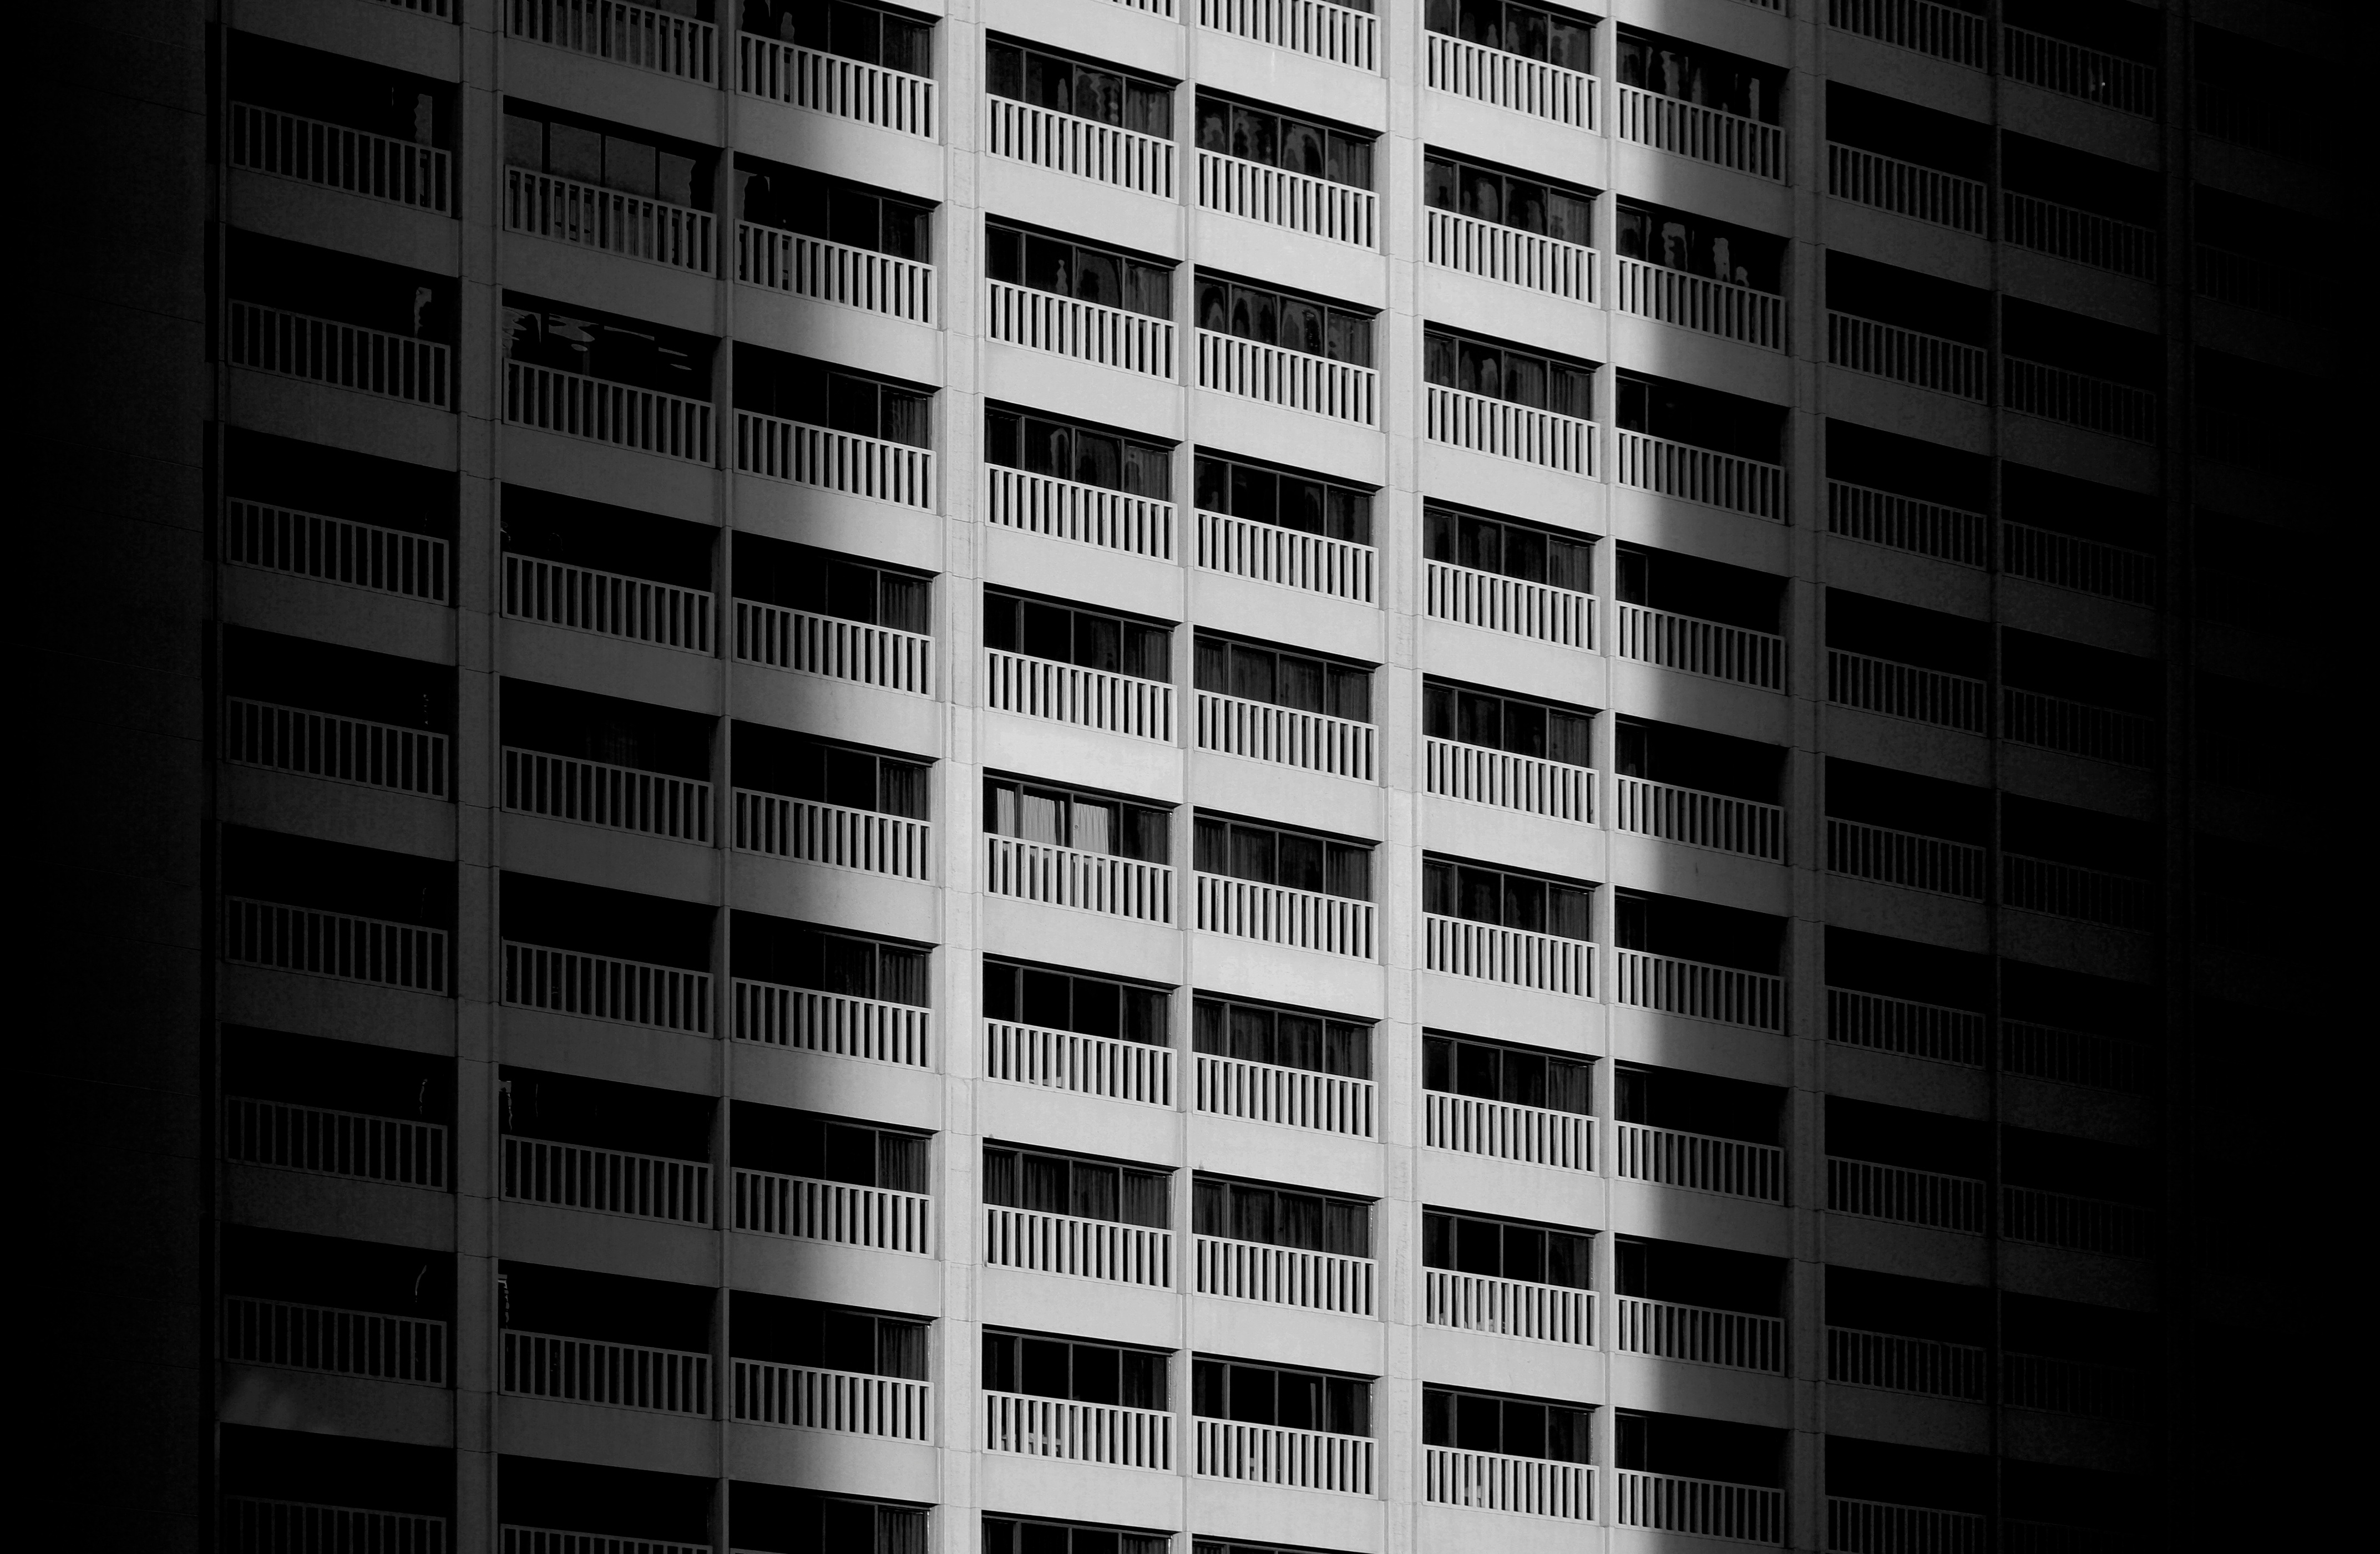
black and white, architecture, white, window, building, skyscraper, balcony, pattern, line, facade, monochrome, tower block, symmetry, shape, metropolis, condominium, monochrome photography, residential area